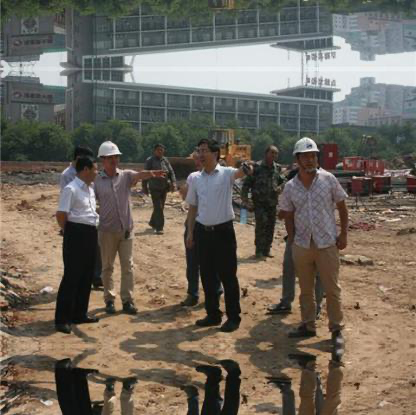
Objects in the image:
label: helmet
label: helmet
label: head
label: head
label: head
label: head